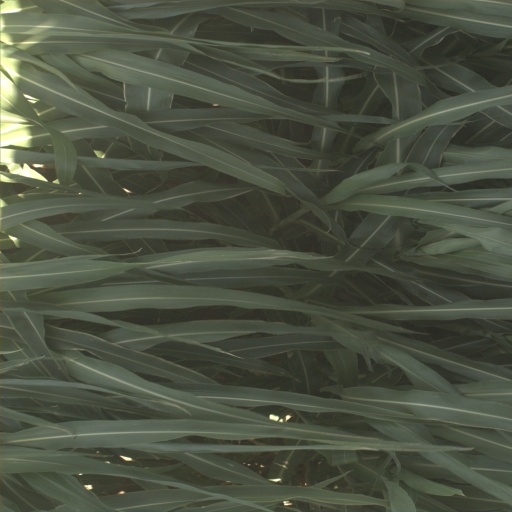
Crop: sorghum